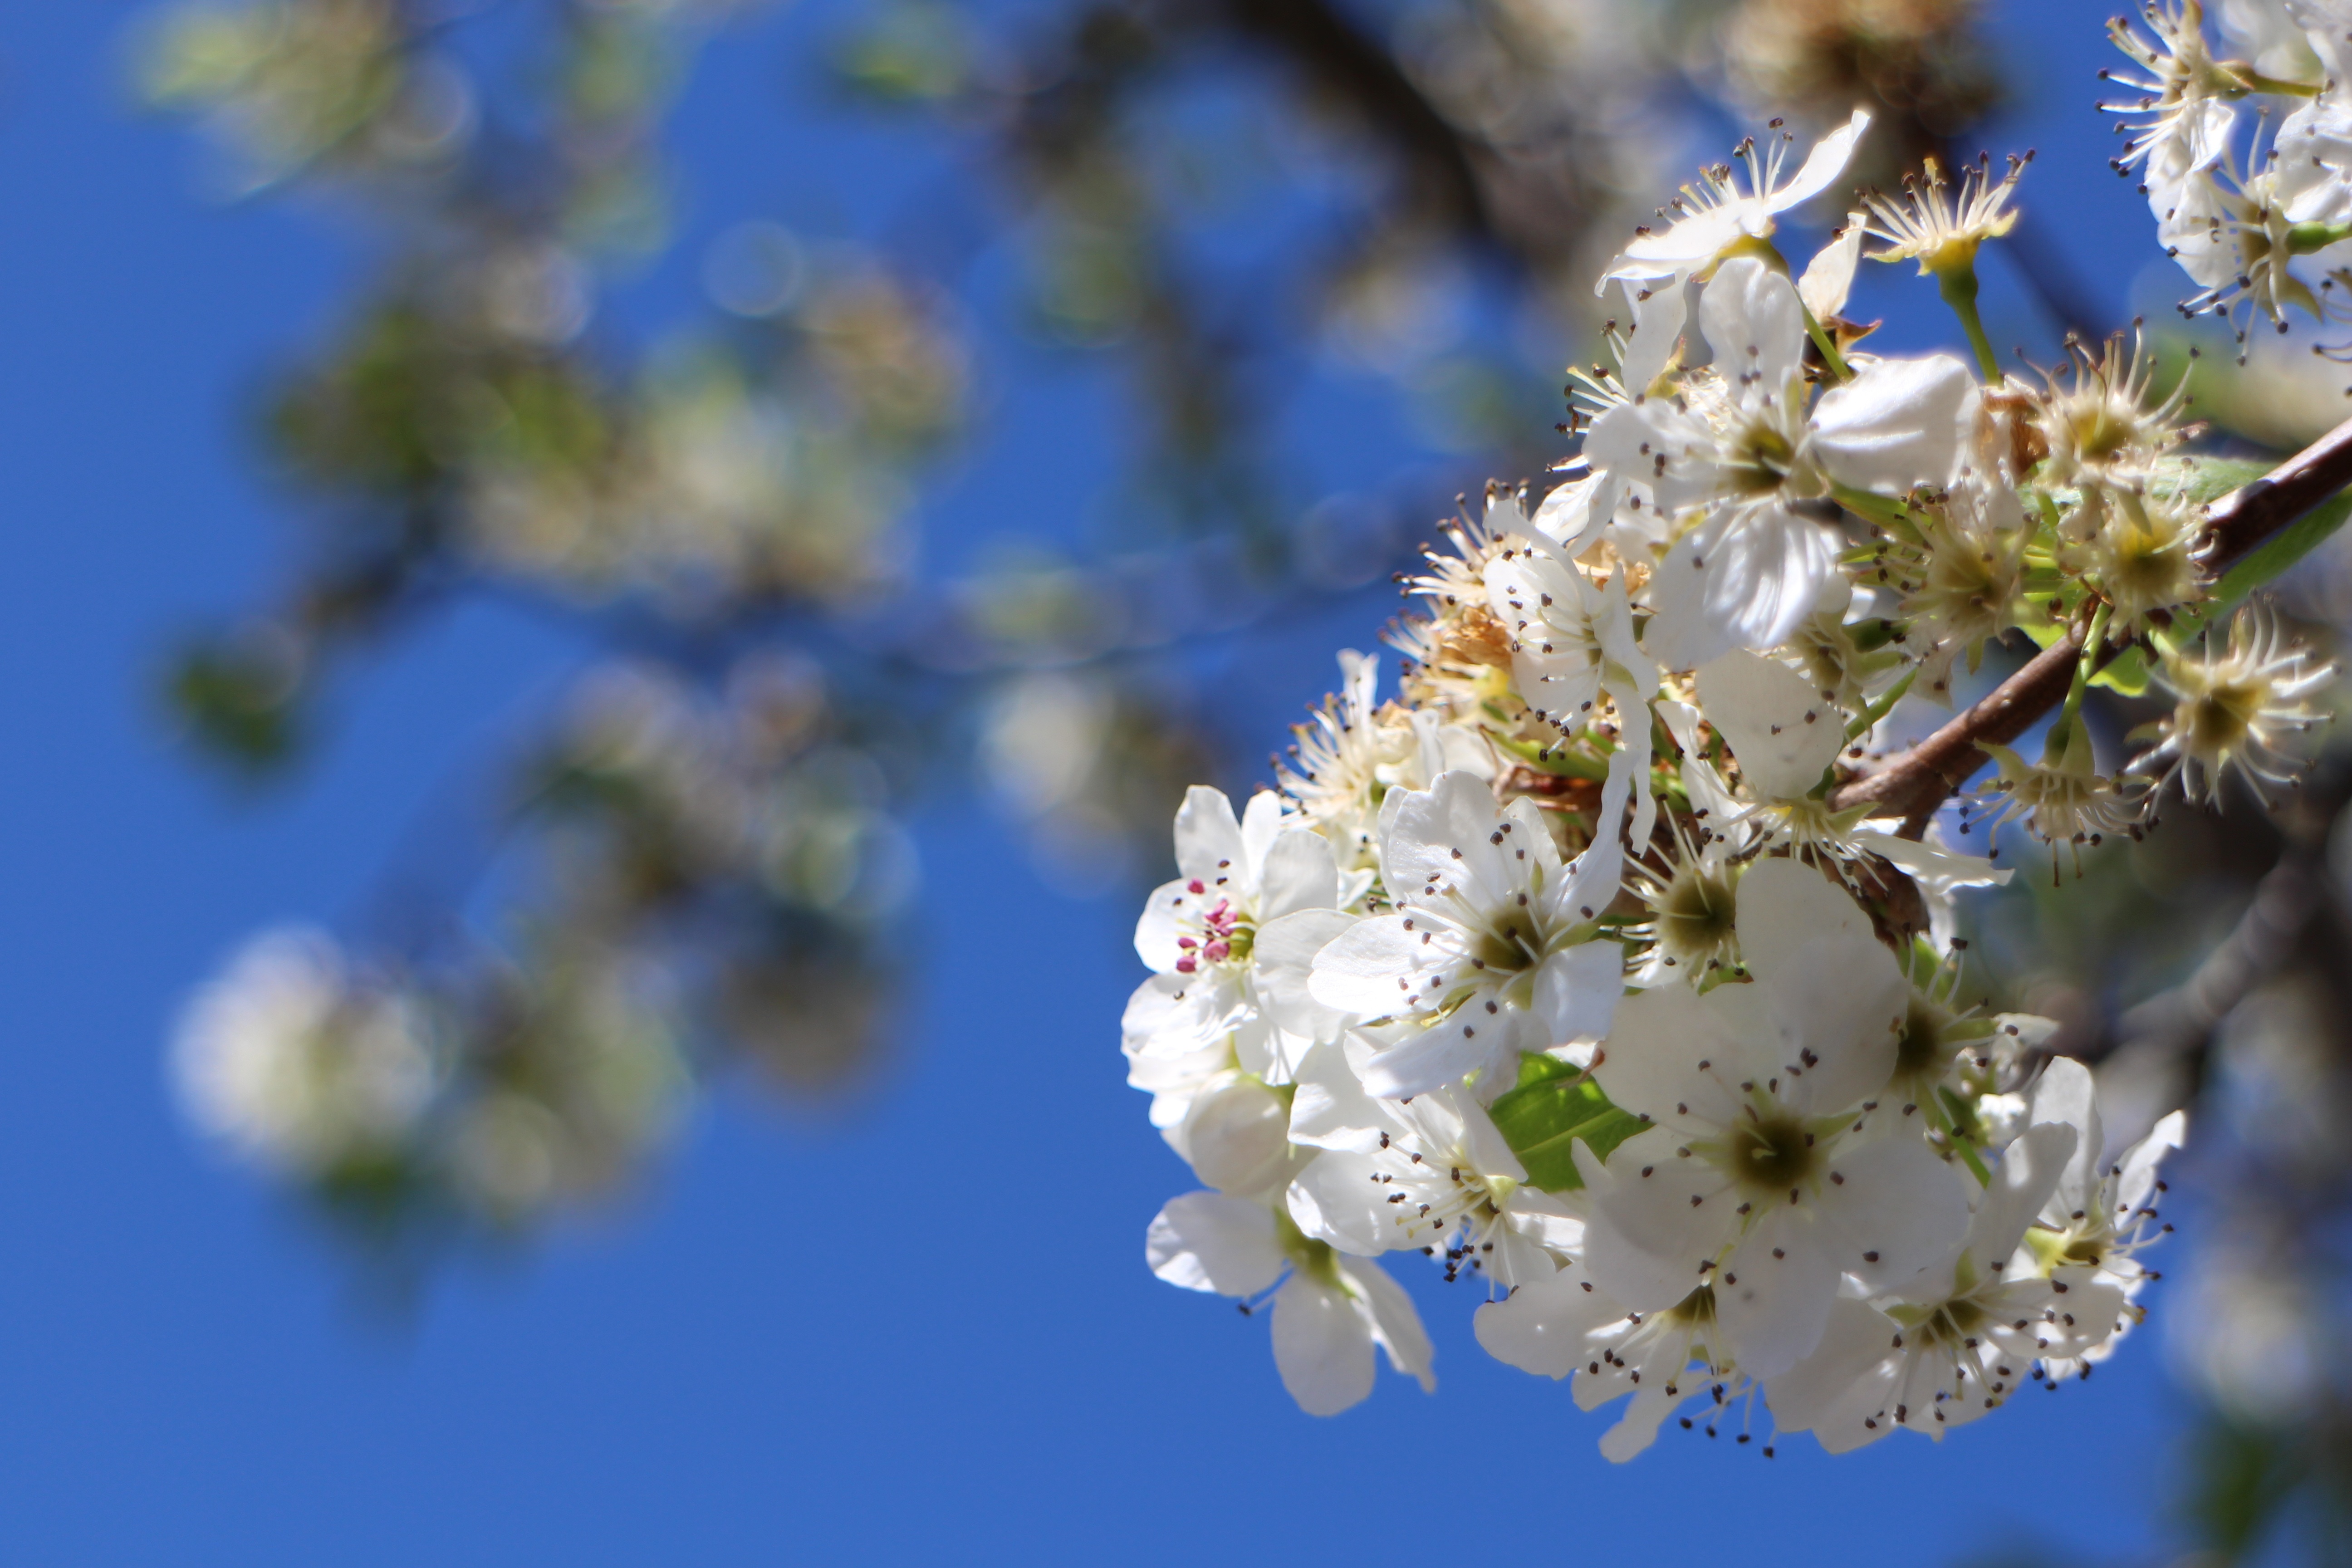
tree, nature, branch, blossom, plant, white, fruit, flower, food, spring, produce, natural, botany, flora, trees, shrub, cherry, macro photography, flowering plant, cherry blossoms, blue day, land plant